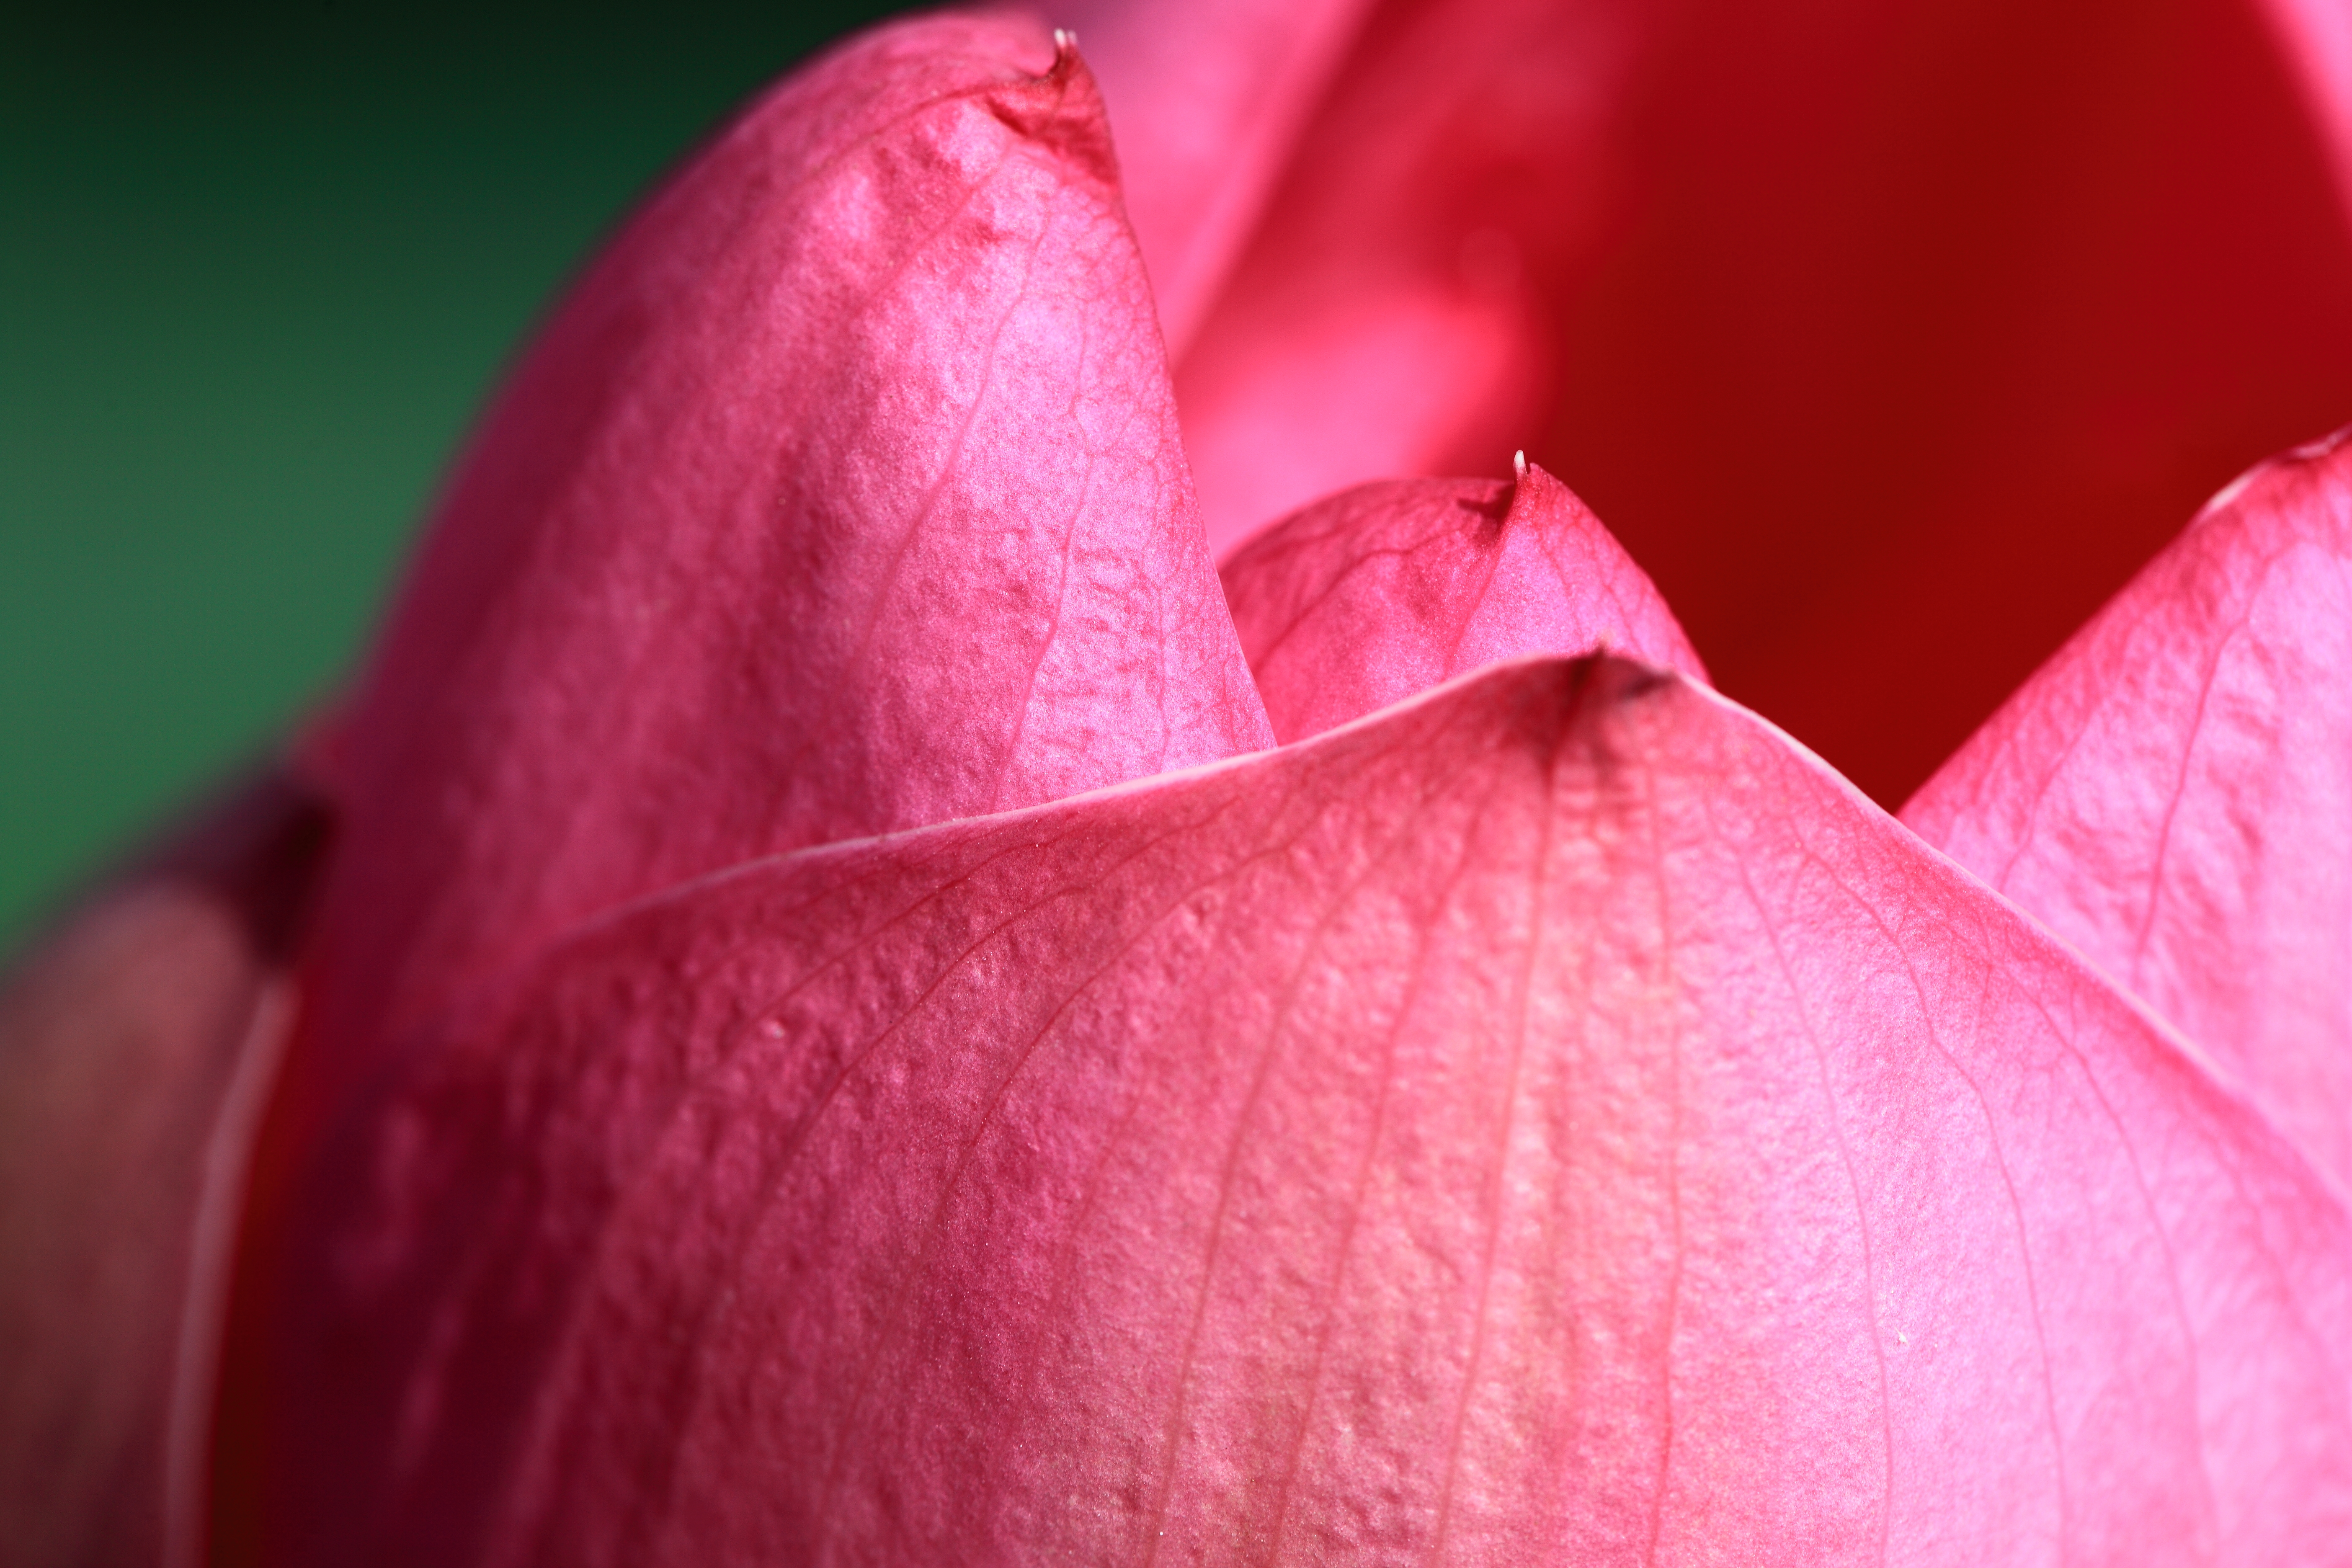
plant, photography, leaf, flower, petal, rose, high, red, pink, lip, mouth, close up, eye, lotus, 5d, hires, organ, magenta, markii, hi, res, resolution, macro photography, flowering plant, land plant